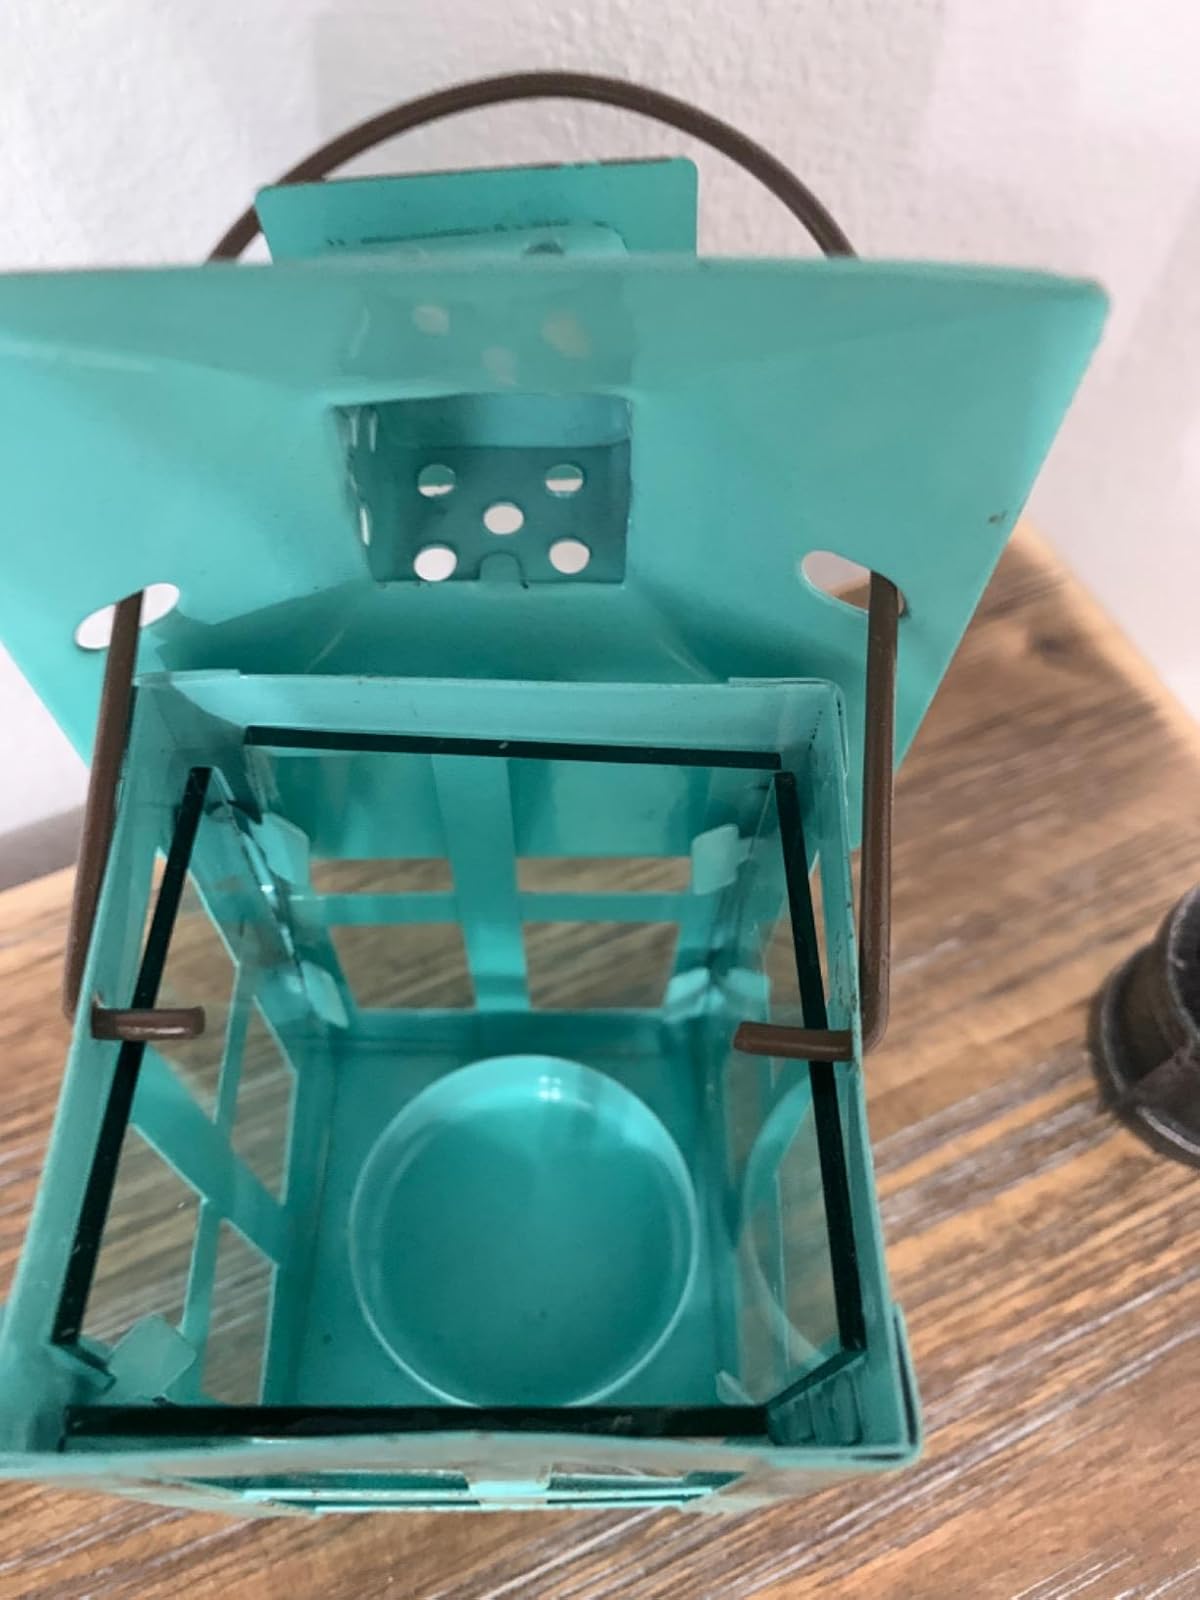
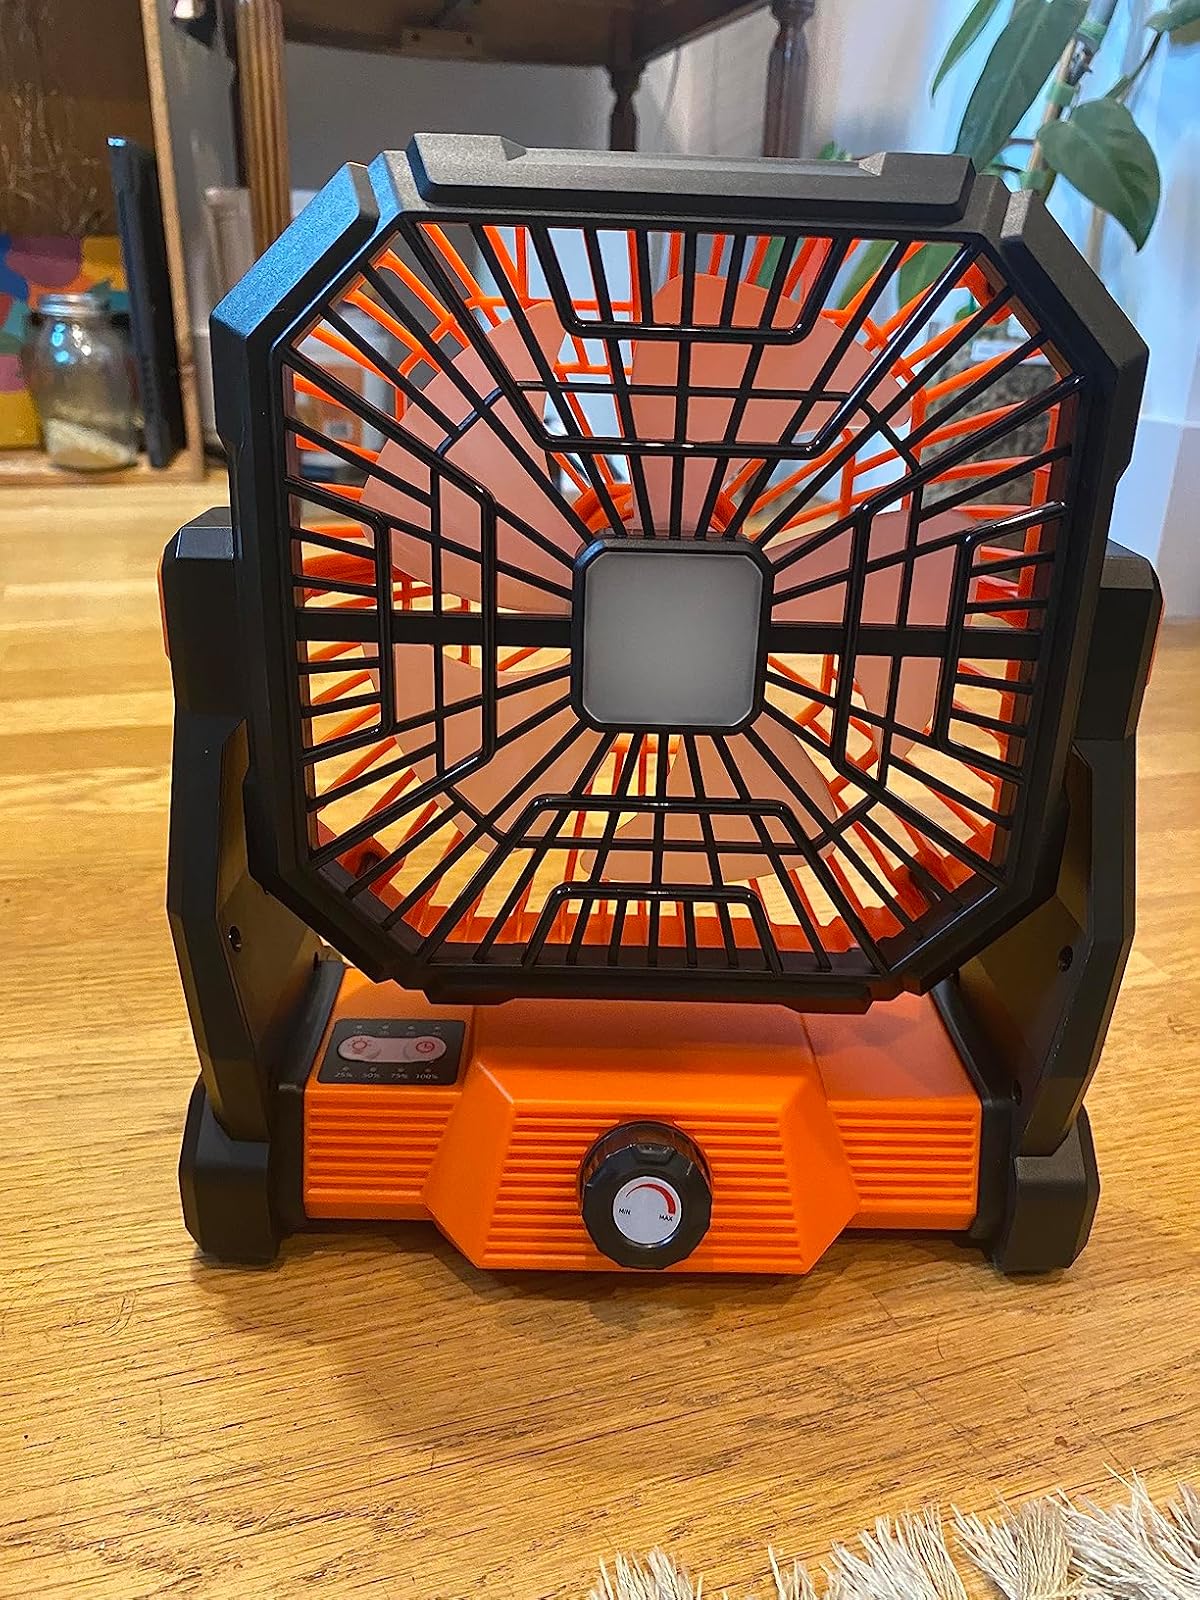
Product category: lantern
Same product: no